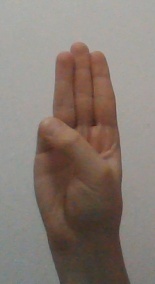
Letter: thaa